Astronōka

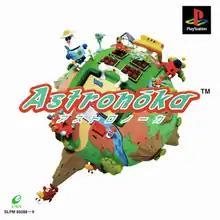
Cover art

is a 1998 farm simulation game developed by MuuMuu and System Sacom. It was released in Japan only.